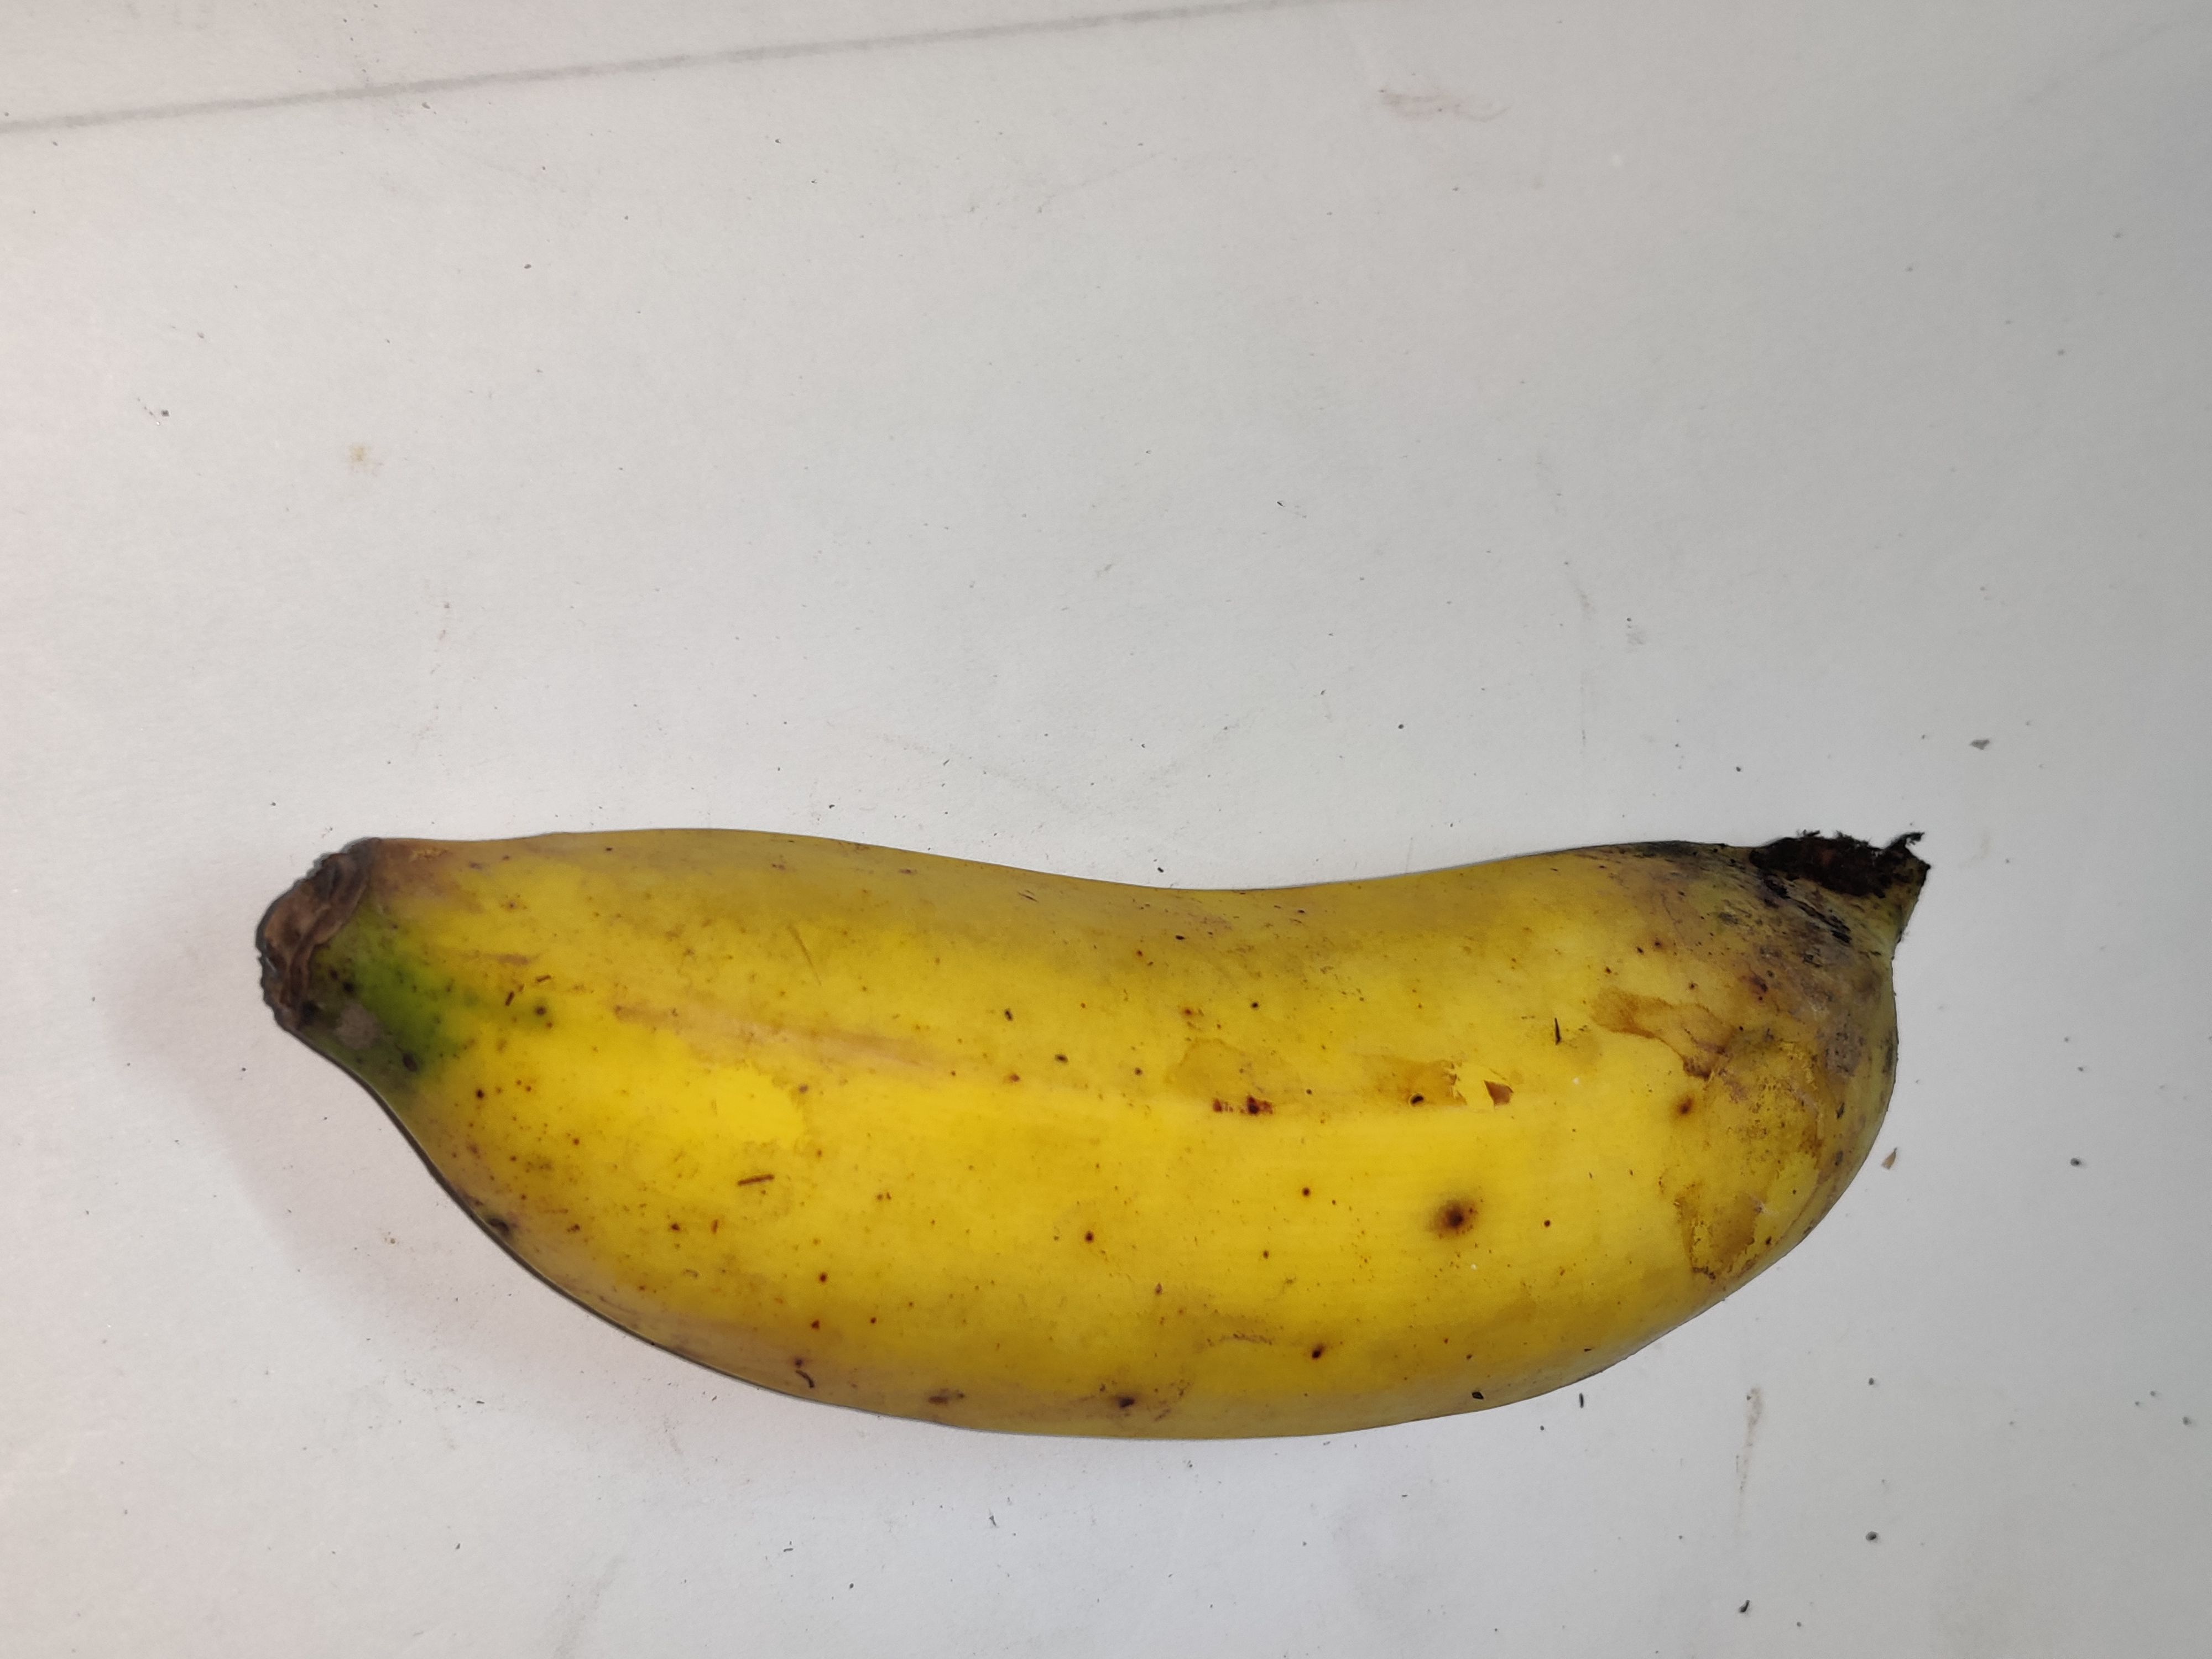
Fruit: banana
Grade: 1st-grade